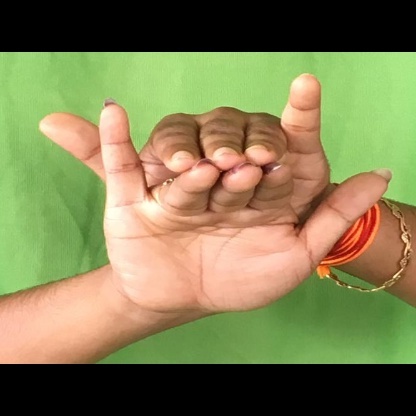
Mudra: Varaha